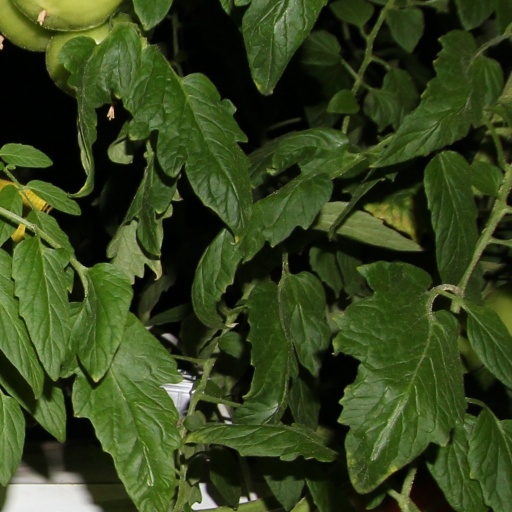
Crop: tomato